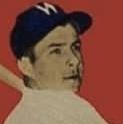
Age: 27